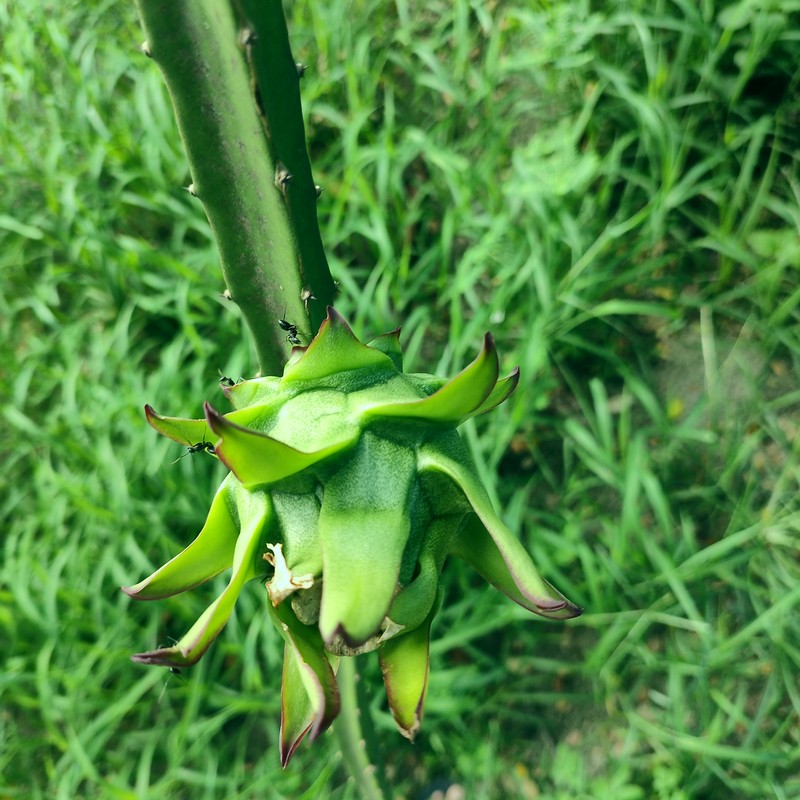
Label: Immature Dragon Fruit